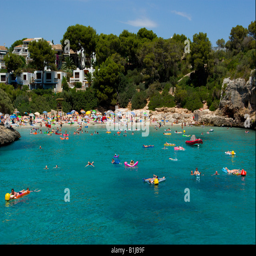
beach on the east coast